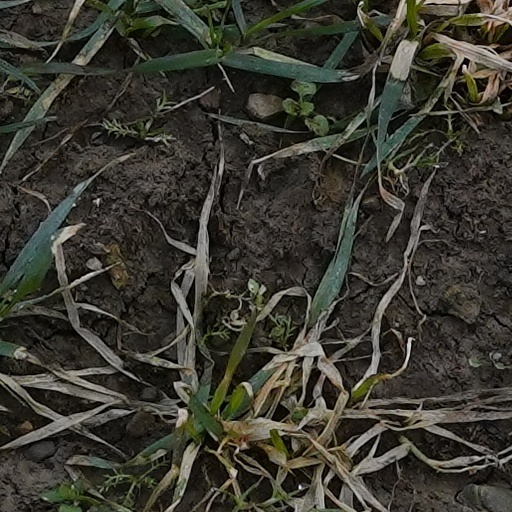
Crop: wheat